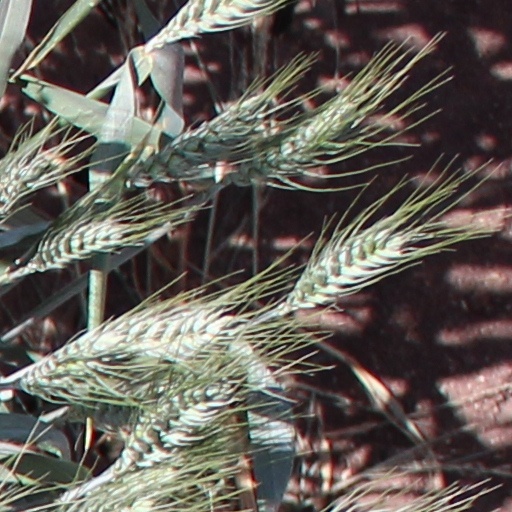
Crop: wheat